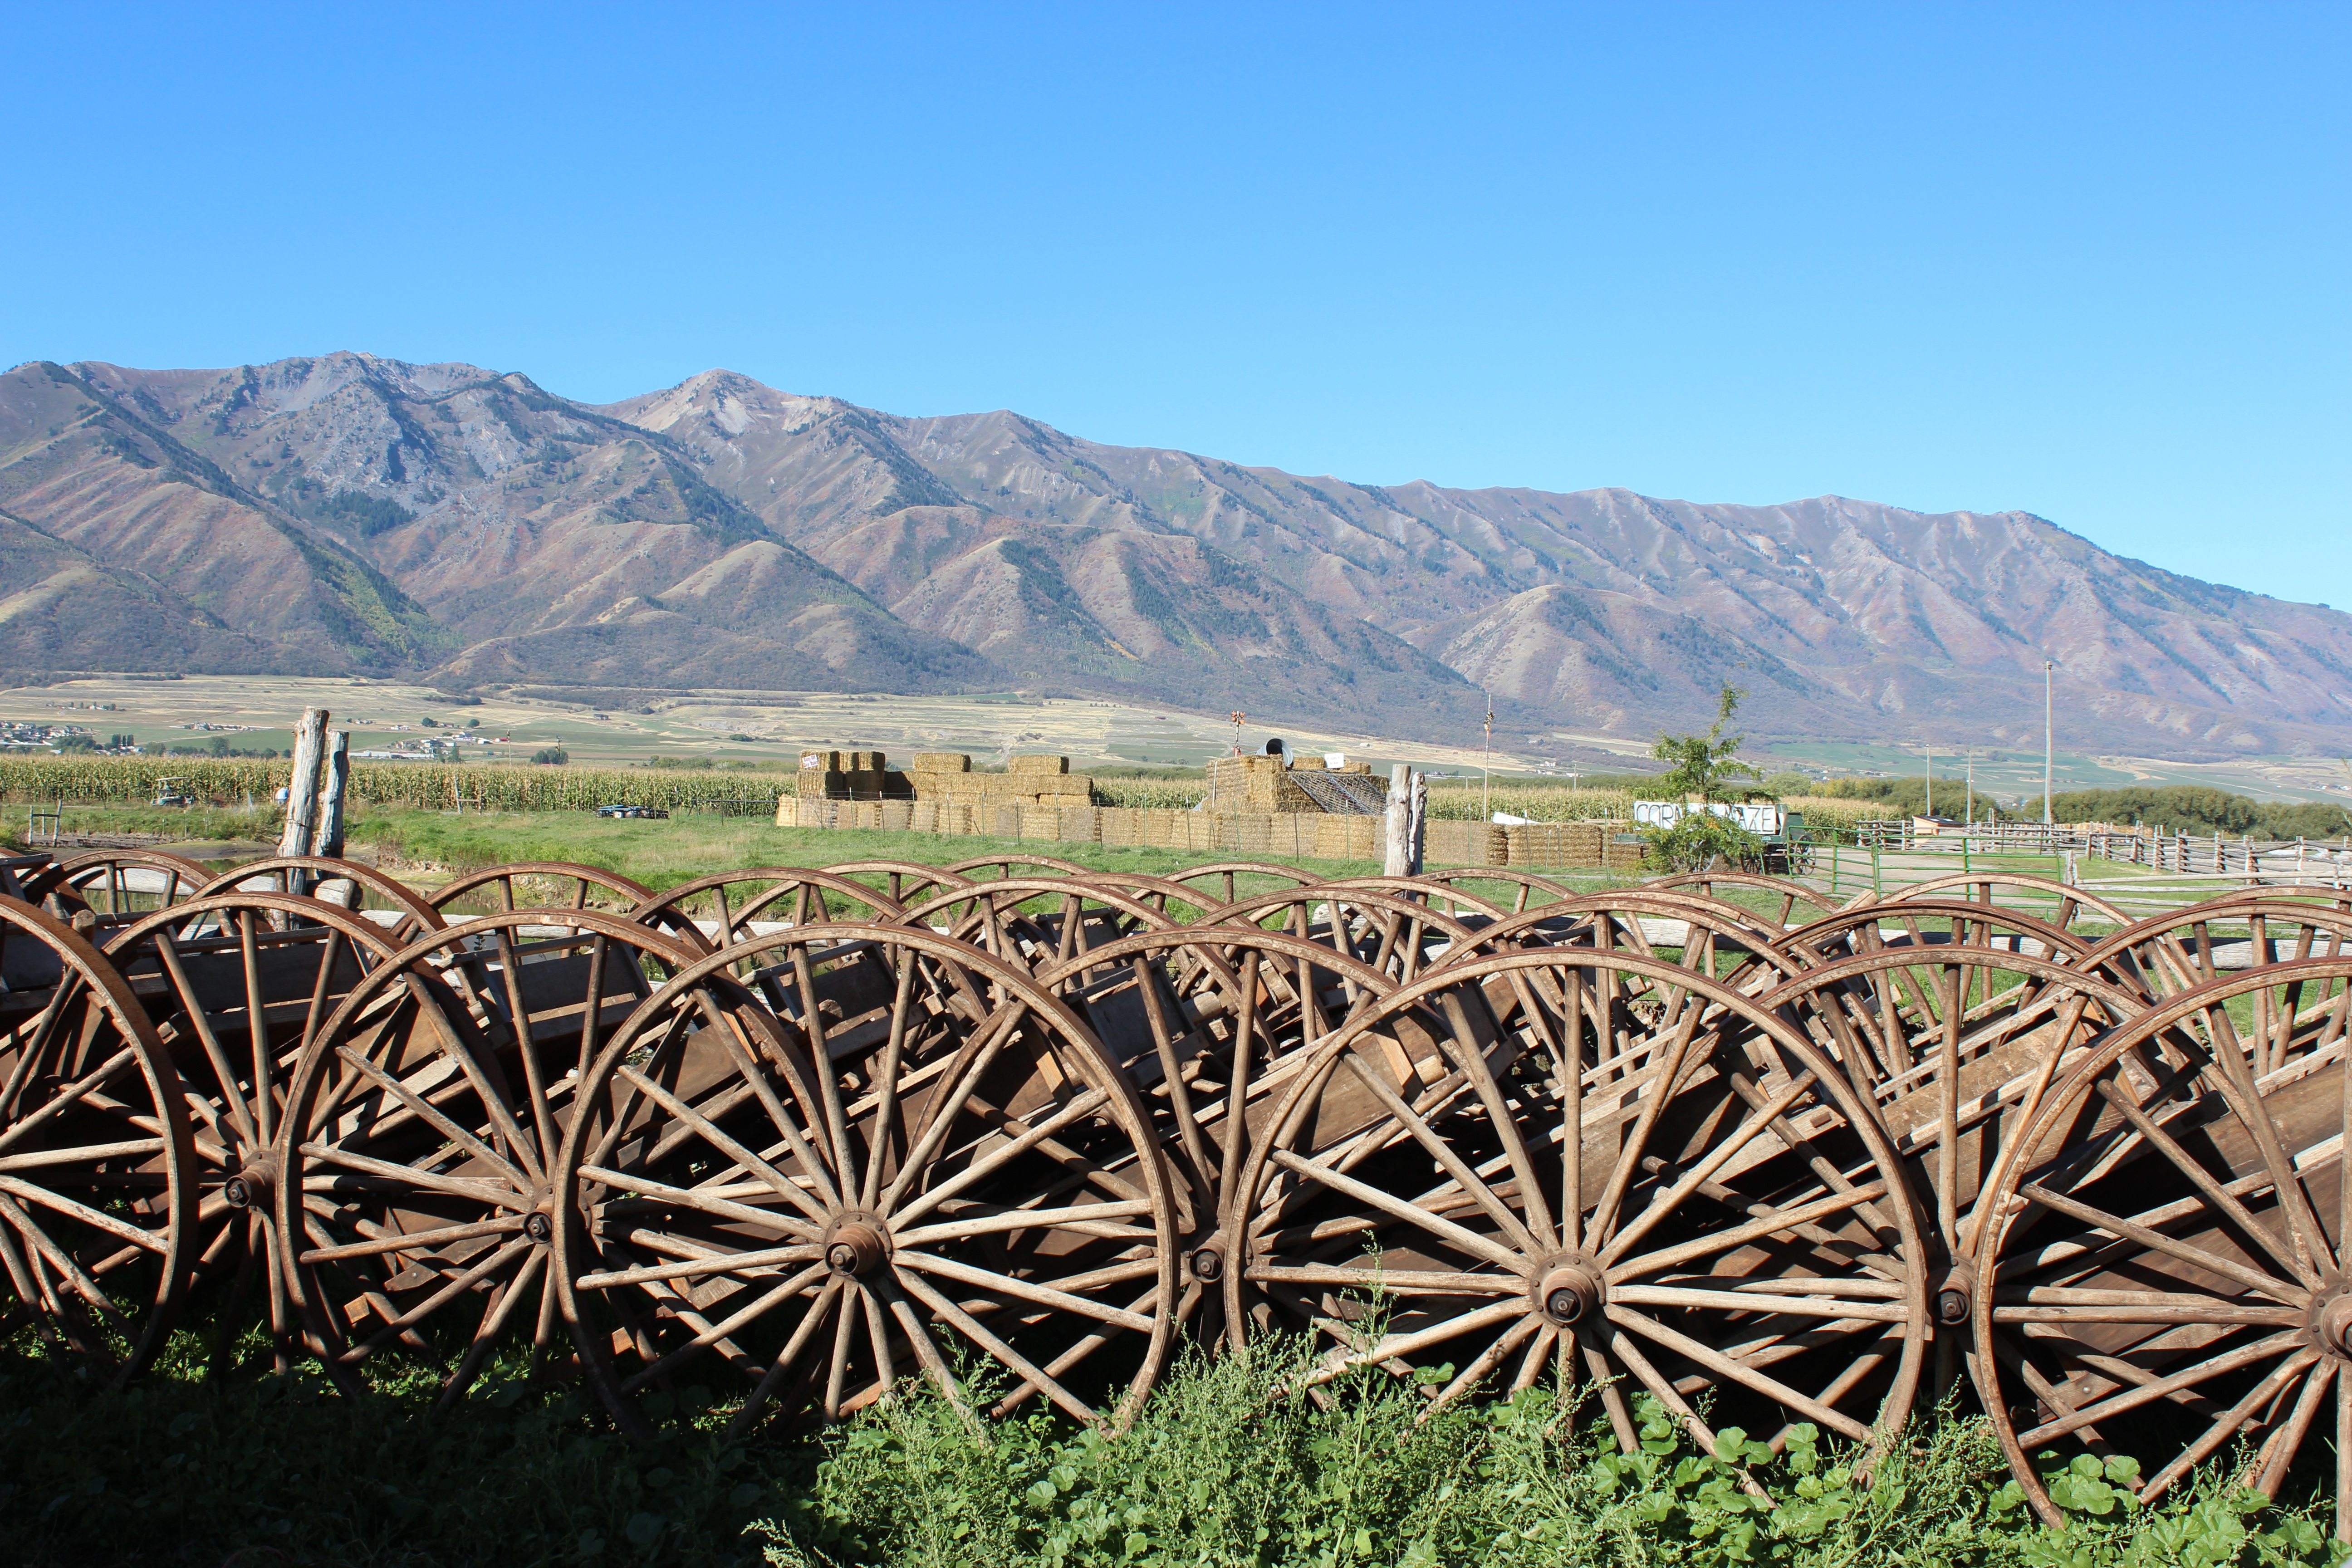
landscape, grass, mountain, track, field, farm, vintage, antique, hill, flower, old, rustic, transport, rural, ranch, historic, agriculture, outdoors, history, western, rural area, wagon wheel